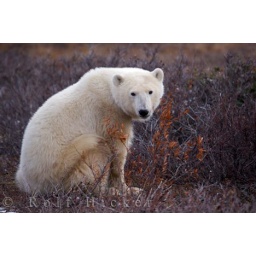
Polar bear sitting in brown Tundra waiting for the first snow